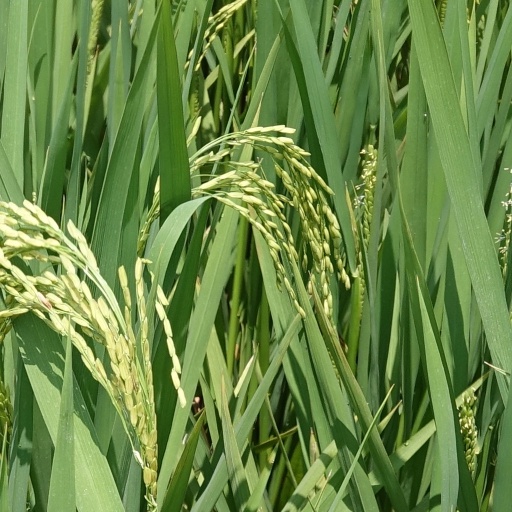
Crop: rice